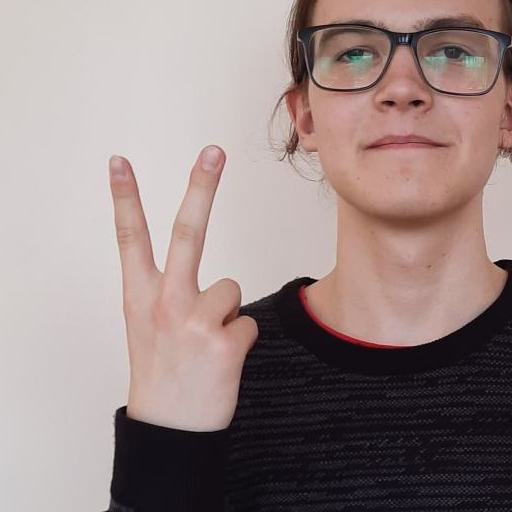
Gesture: peace_inverted